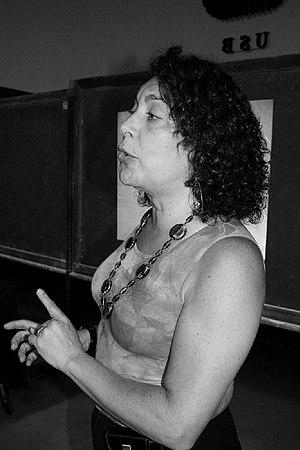
Tamara Adrián, née le 20 février 1954 à Caracas, est une femme politique vénézuélienne, élue à l'Assemblée nationale du Venezuela lors des élections législatives vénézuéliennes de 2015.